Mason–Watkins House

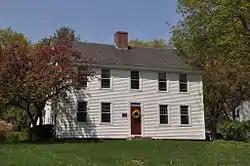

The Mason–Watkins House is a historic house at the northwest corner of Old Walpole Road and Mine Ledge Road (RD #2, Box #316) in Surry, New Hampshire. Built in 1832, it is an example of the conservative persistence of Federal style architecture well after the Greek Revival had become popular in other parts of New England. The house was listed on the National Register of Historic Places in 1982.